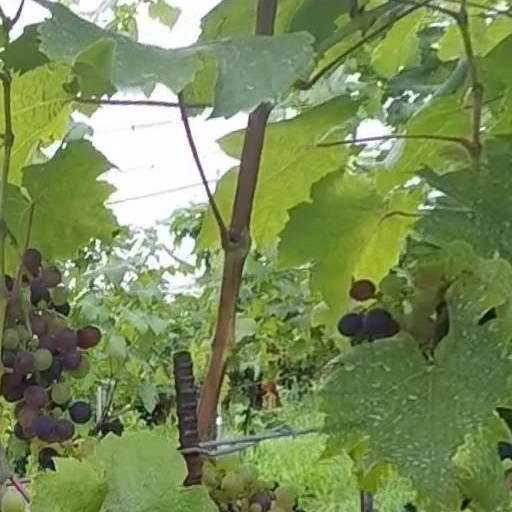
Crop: grape